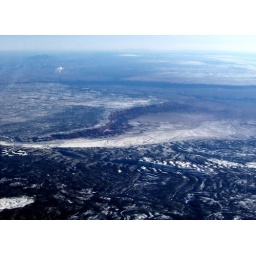
Distinctive great red cliff running across northern Arizona. Seen from US Airways flight over Arizona in December 2009.